Bill Lignante

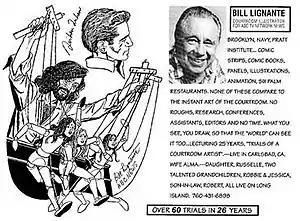
Bill Lignante's courtroom sketch art of Sirhan Sirhan and the followers of Charles Manson.

William Gaetano Lignante (March 20, 1925 – February 27, 2018) was an American artist notable for his varied career as a comic book illustrator, comic strip artist, animator and courtroom sketch artist.